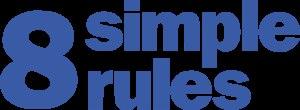
Kaley Cuoco, née le 30 novembre 1985 à Camarillo en Californie, est une actrice et mannequin américaine.